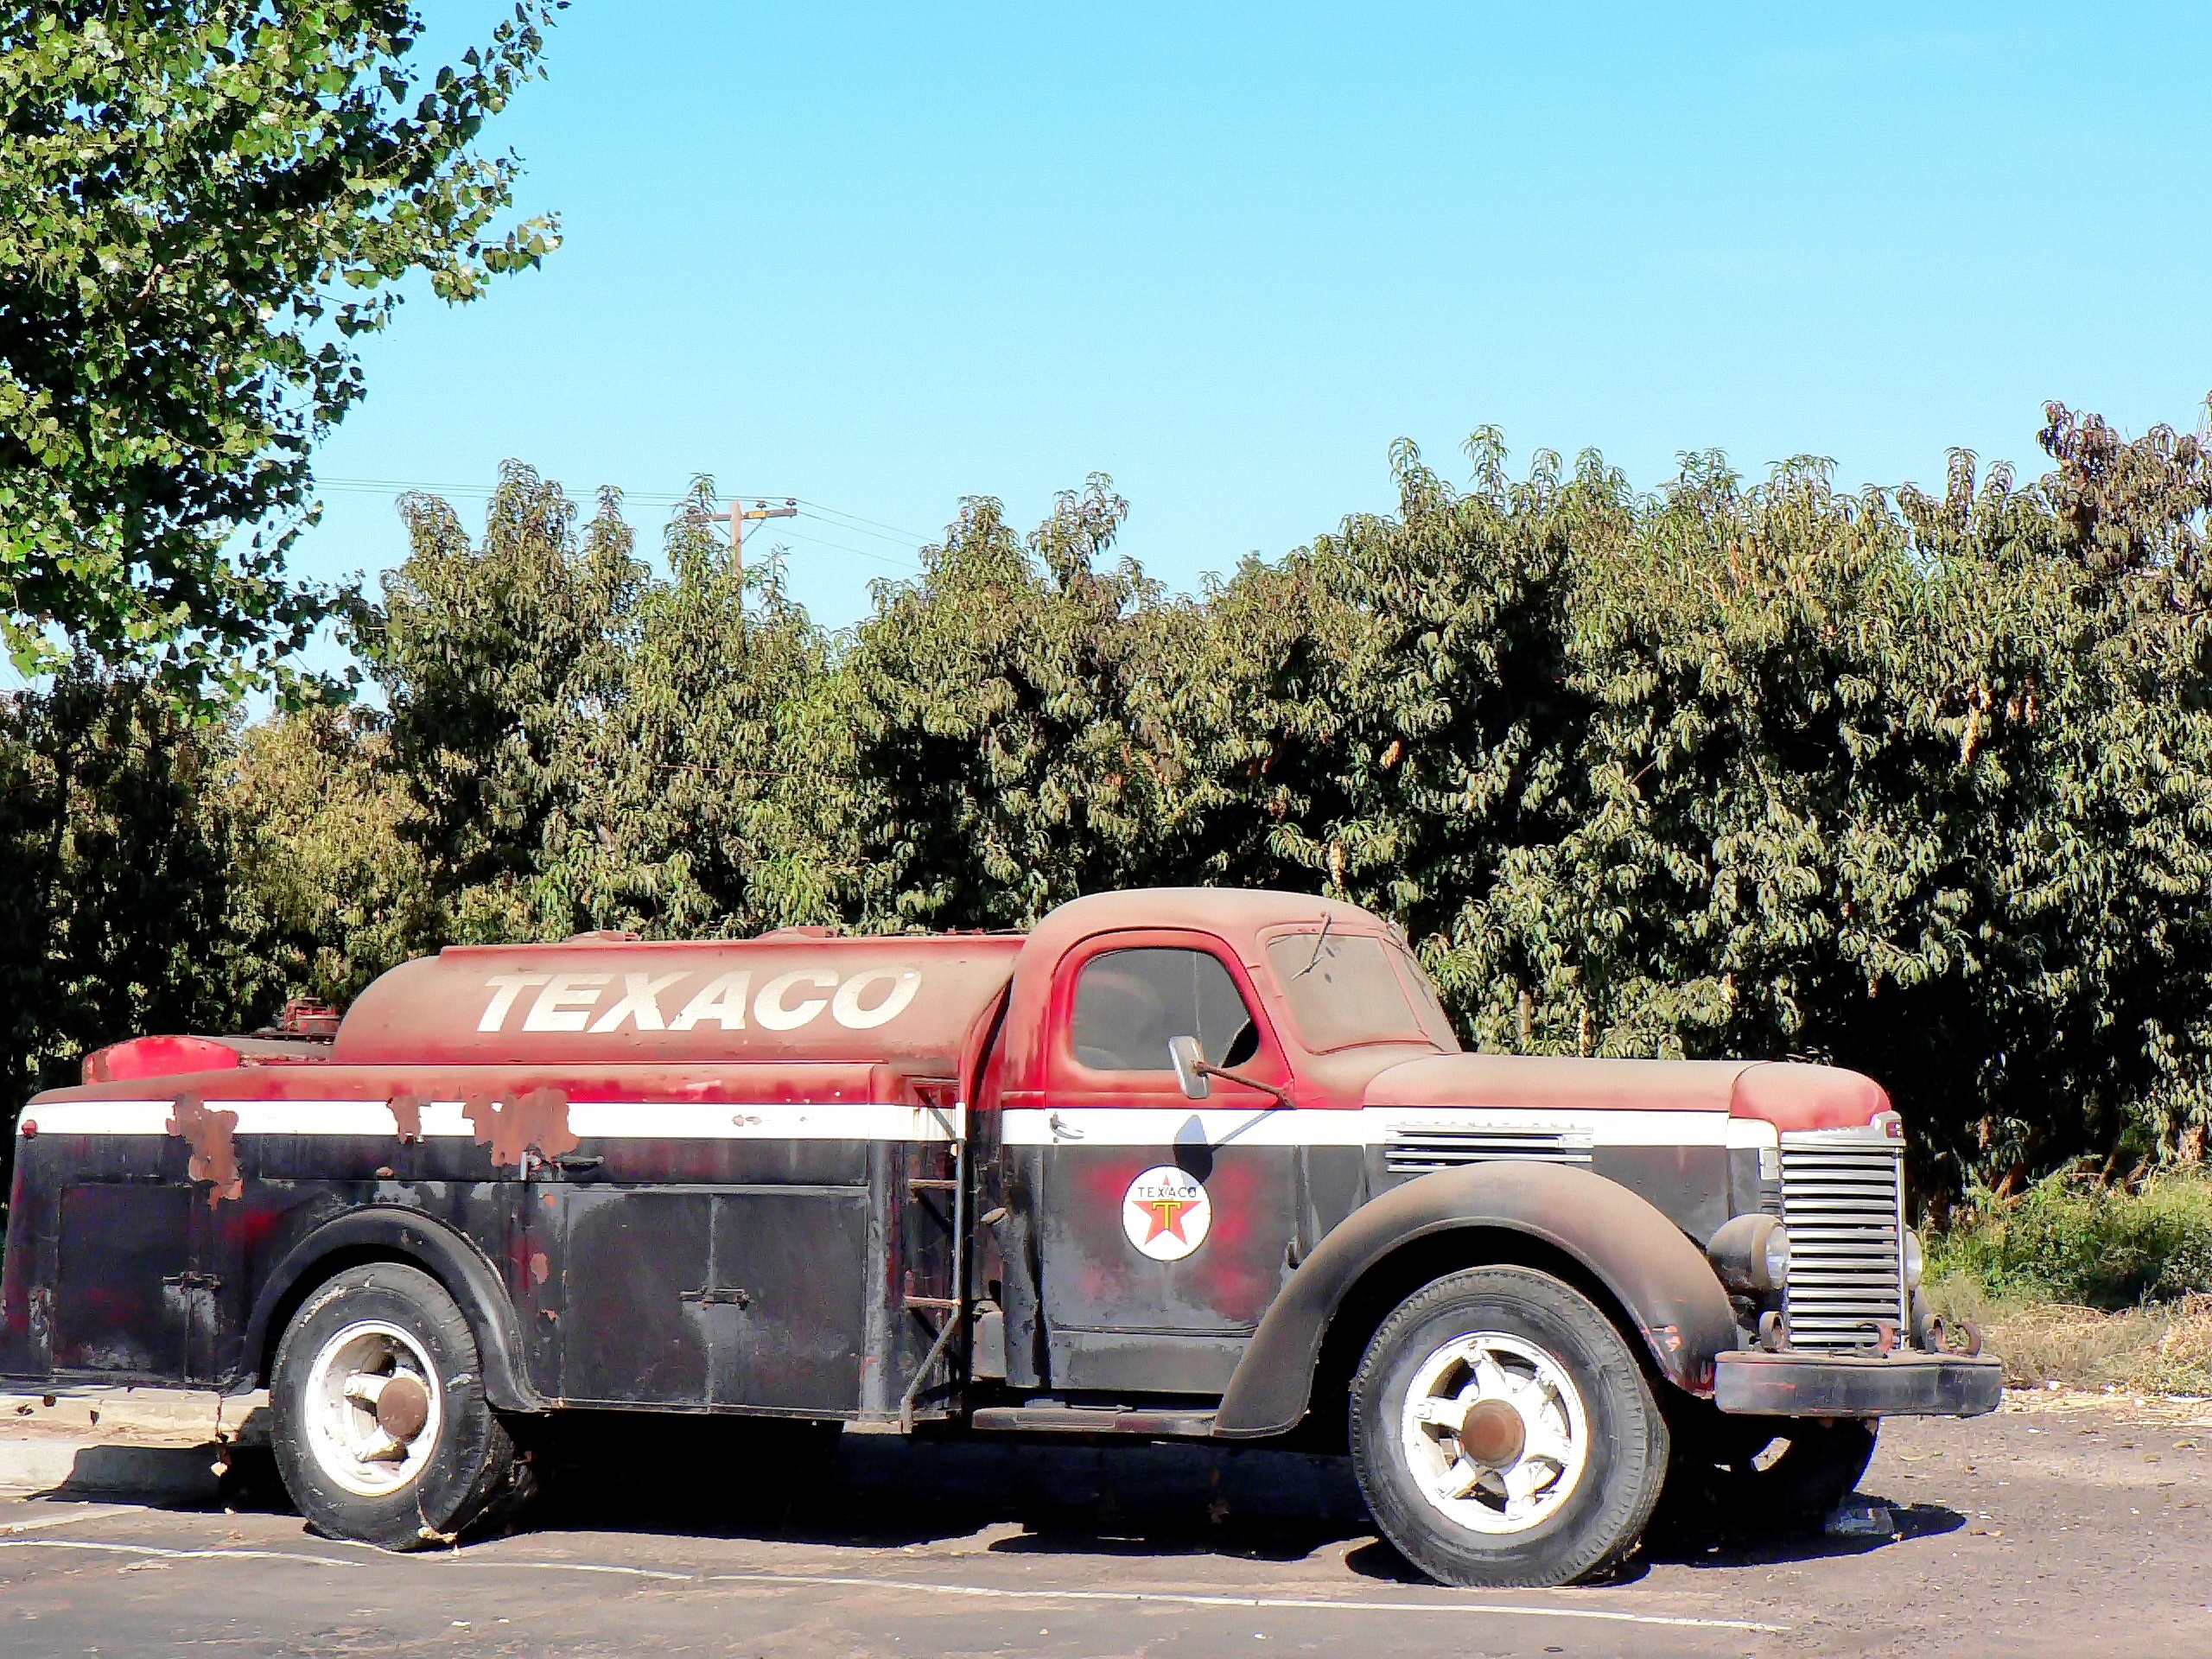
car, transport, truck, vehicle, usa, california, motor vehicle, antique car, pickup truck, land vehicle, automobile make